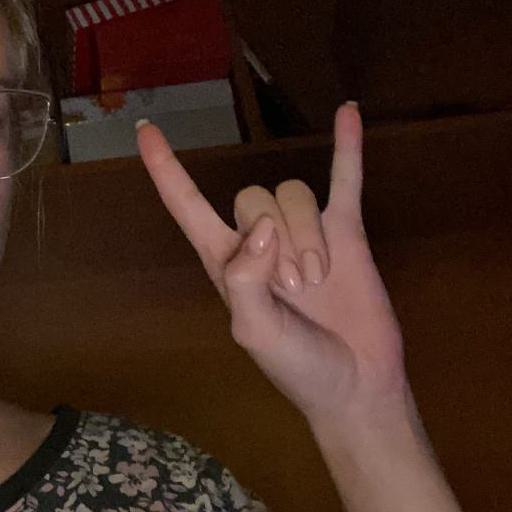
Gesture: rock